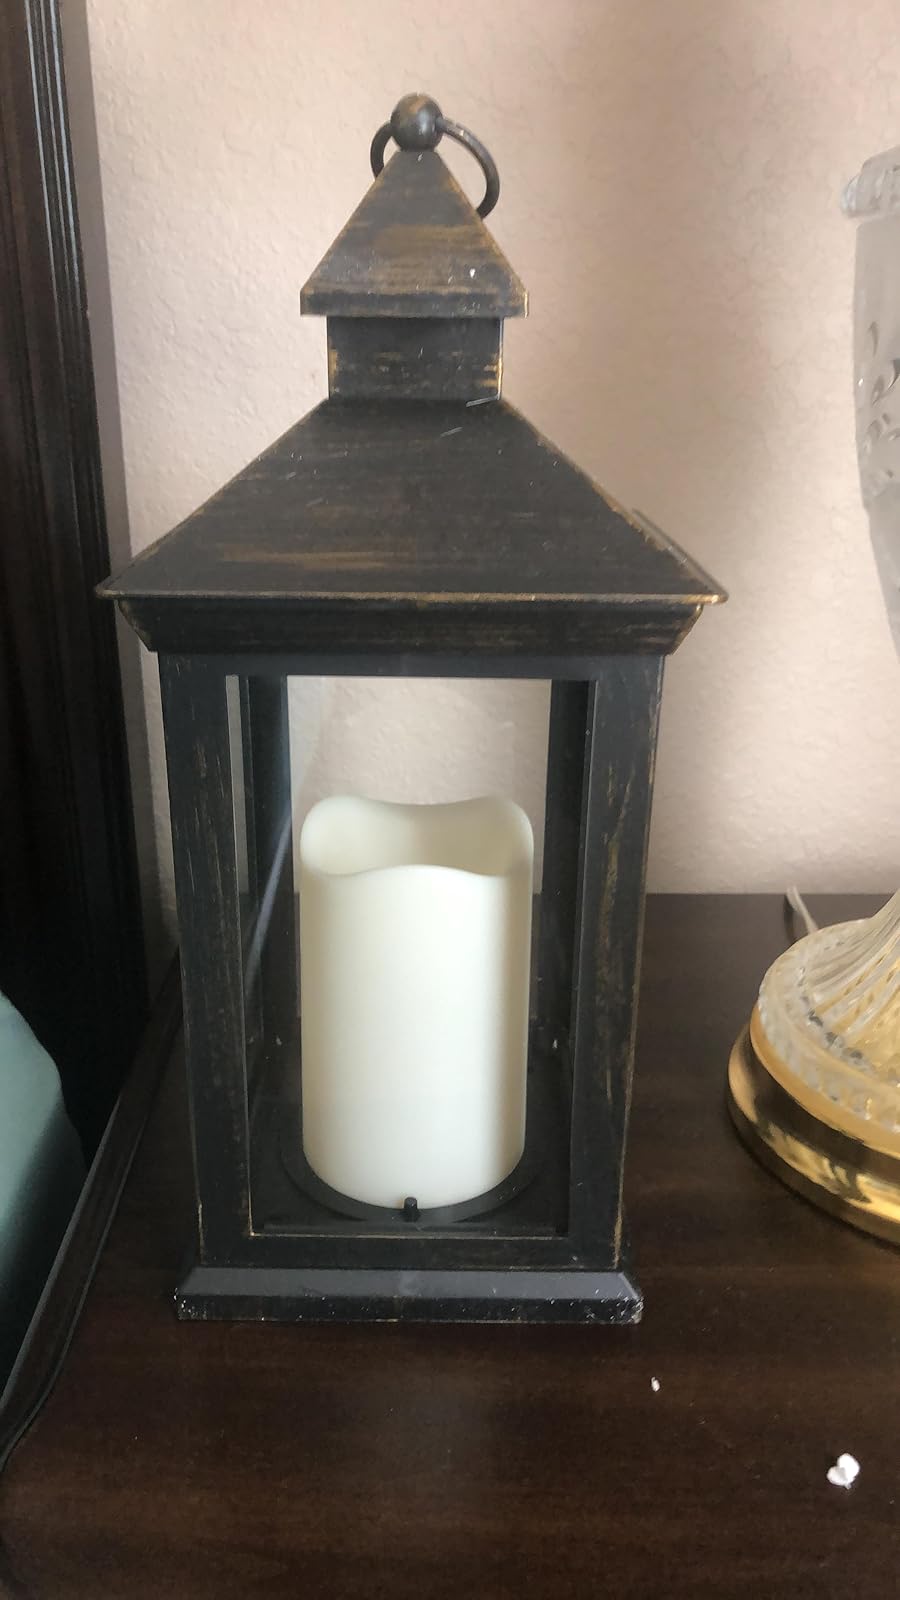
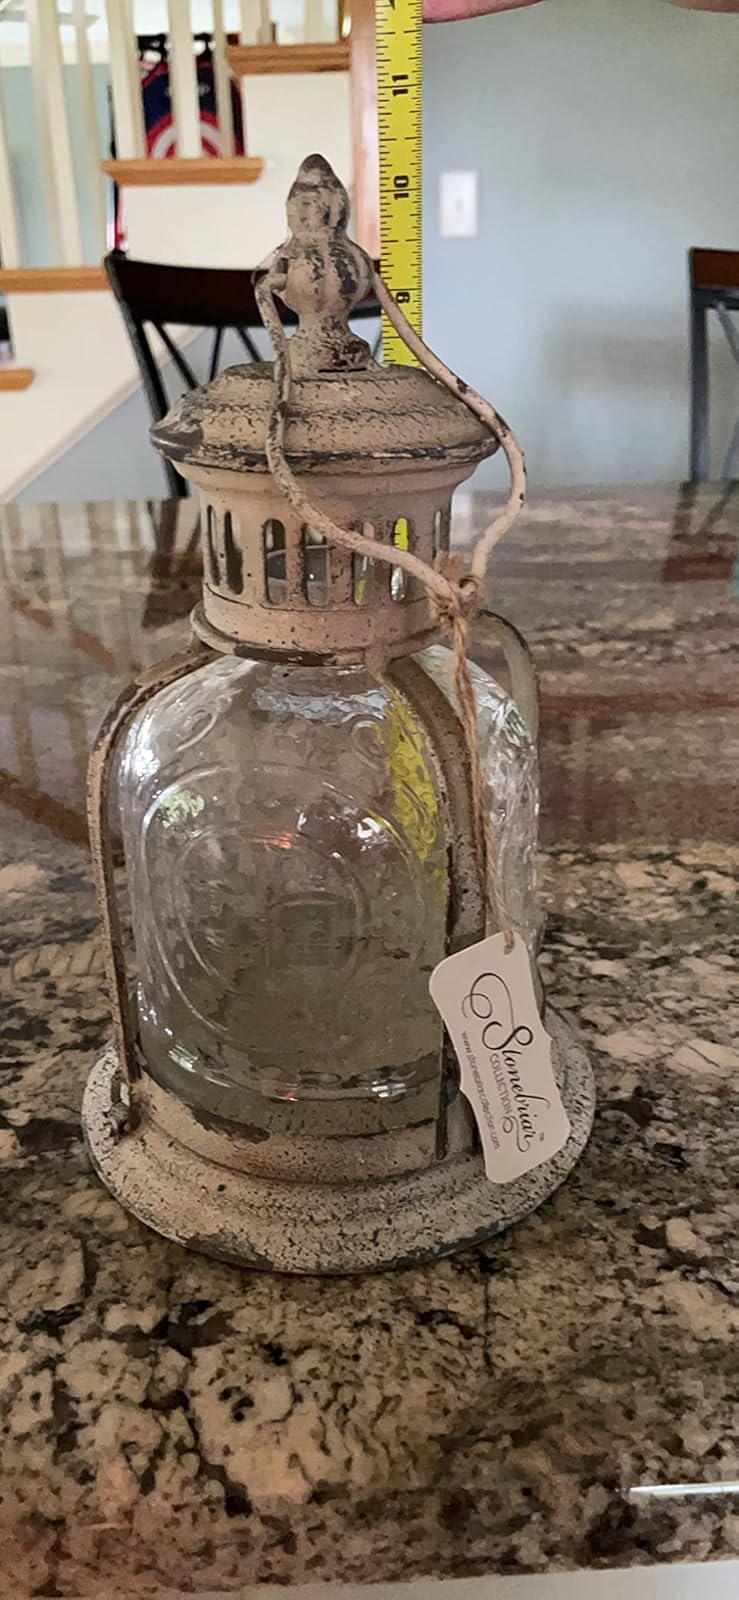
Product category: lantern
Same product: no